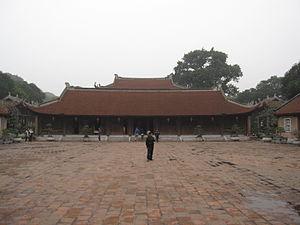
Le temple, ou sanctuaire du Prince propagateur des Lettres est un temple confucéen situé dans la partie ouest de la vieille ville d'Hanoï, capitale du Viêt Nam. C'est le plus important des mausolées de Confucius du pays. Il est divisé en cinq cours. Du temps de l'Indochine française, il était appelé par les coloniaux la pagode des Corbeaux. Son mur d'enceinte date de 1833.
Cette Liste des bâtiments historiques d'Hanoï est non exhaustive et répertorie les plus anciens bâtiments du centre d'Hanoï construits avant l'indépendance en 1945.